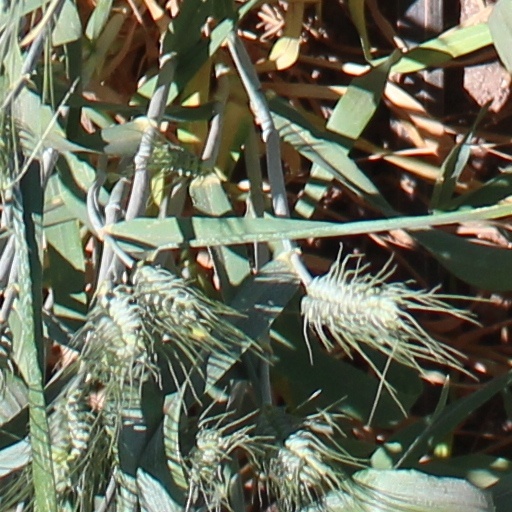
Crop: wheat